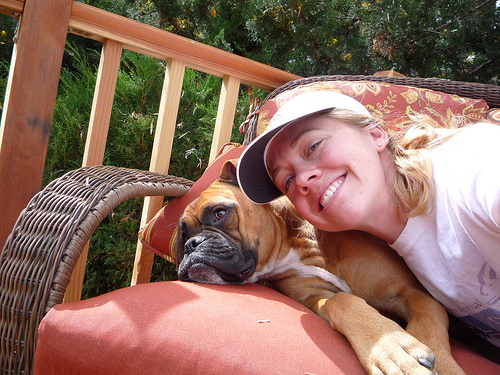
Animal: dog
Breed: boxer